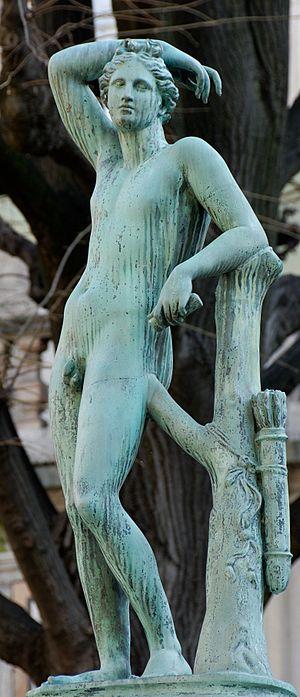
Apollon du type de l'Apollino. Copie en bronze d'après la statuette antique de la Galerie des Offices, Ier–IIe siècles ap. J.-C.
Jean-Baptiste Vietty, né à Amplepuis le 14 décembre 1787 et mort à Tarare le 30 janvier 1842, est un sculpteur, helléniste et archéologue français.